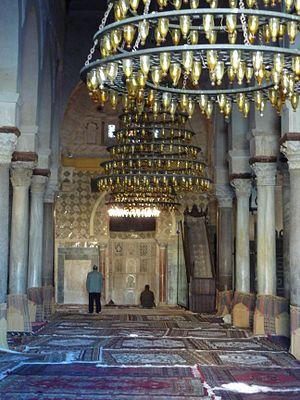
La Salat ou namaz désigne la prière islamique, second des cinq piliers de l'islam. Ce terme recouvre cependant un large ensemble de prières en islam, mais il est employé aussi spécifiquement pour les cinq prières rituelles quotidiennes, obligatoires pour le fidèle. Il s'agit donc des prières que l'on peut qualifier de canoniques, par opposition aux prières surérogatoires.
L'islam est une religion abrahamique s'appuyant sur le dogme du monothéisme absolu et prenant sa source dans le Coran, considéré comme le réceptacle de la parole de Dieu révélée, au VIIᵉ siècle en Arabie, à Mahomet, proclamé par les adhérents de l'islam comme étant le dernier prophète de Dieu. Un adepte de l'islam est appelé un musulman ; il a des devoirs cultuels, souvent appelés les « piliers de l'islam ». Les musulmans croient que Dieu est unique et indivisible et que l'islam est la religion naturelle au sens où elle n'a pas besoin de la foi en l'unicité divine pour constater l'existence de Dieu, cette vérité étant donnée tout entière dès le premier jour et dès le premier Homme. Ainsi, elle se présente comme un retour sur les pas d'Abraham, en une soumission exclusive à la volonté d'Allah.